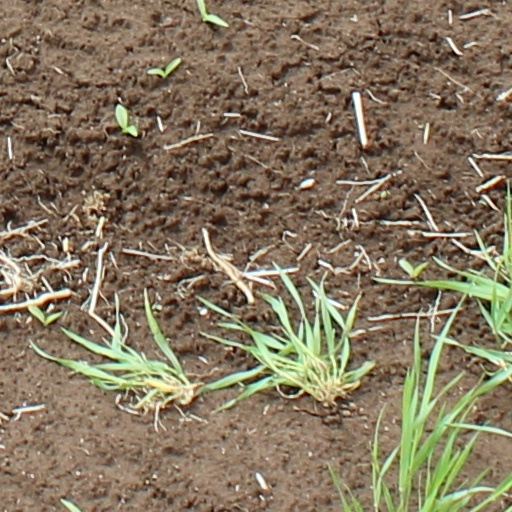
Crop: wheat